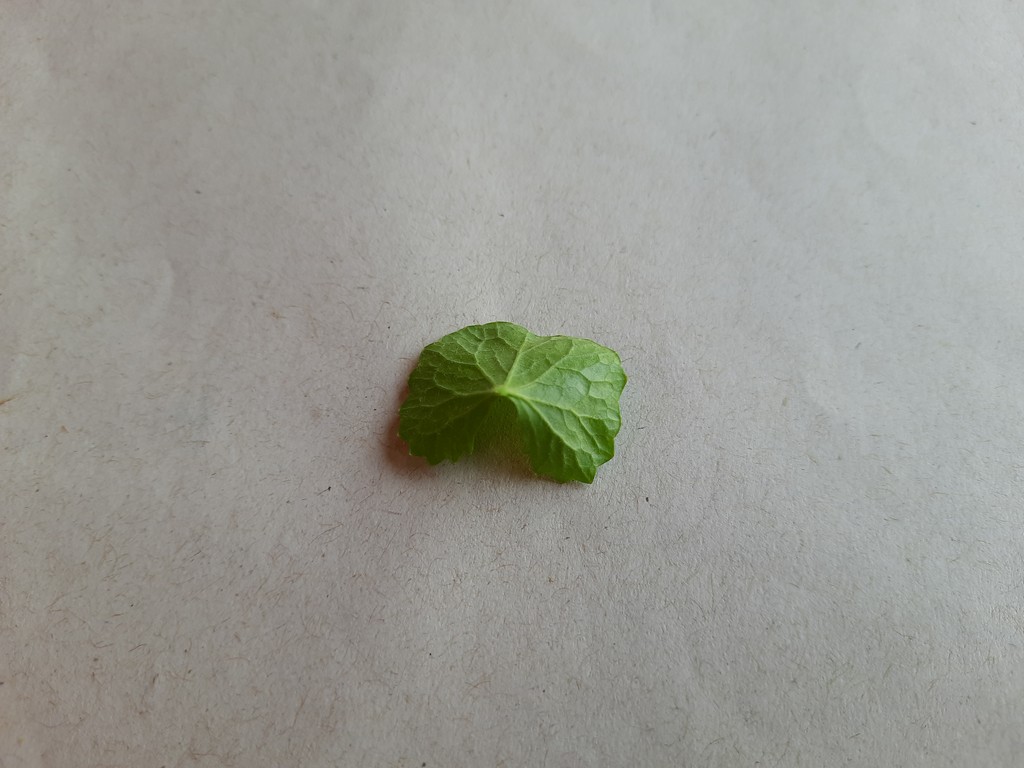
Label: Healthy